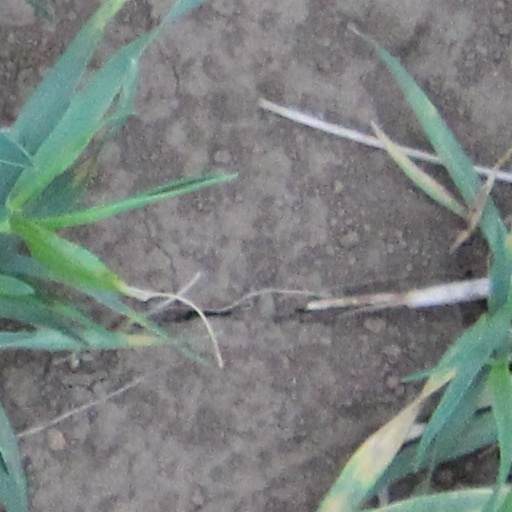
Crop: wheat